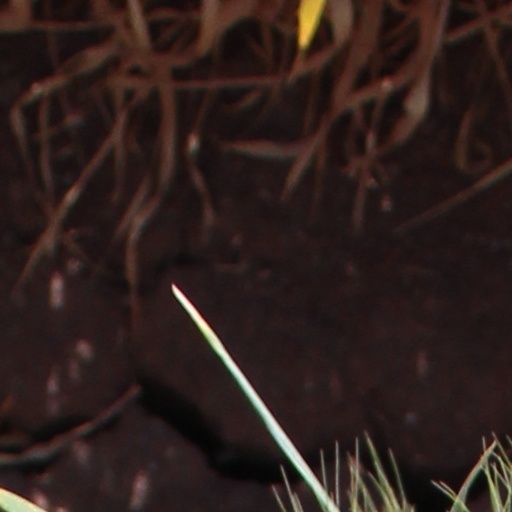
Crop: wheat